Describe the emotion expressed in this image:  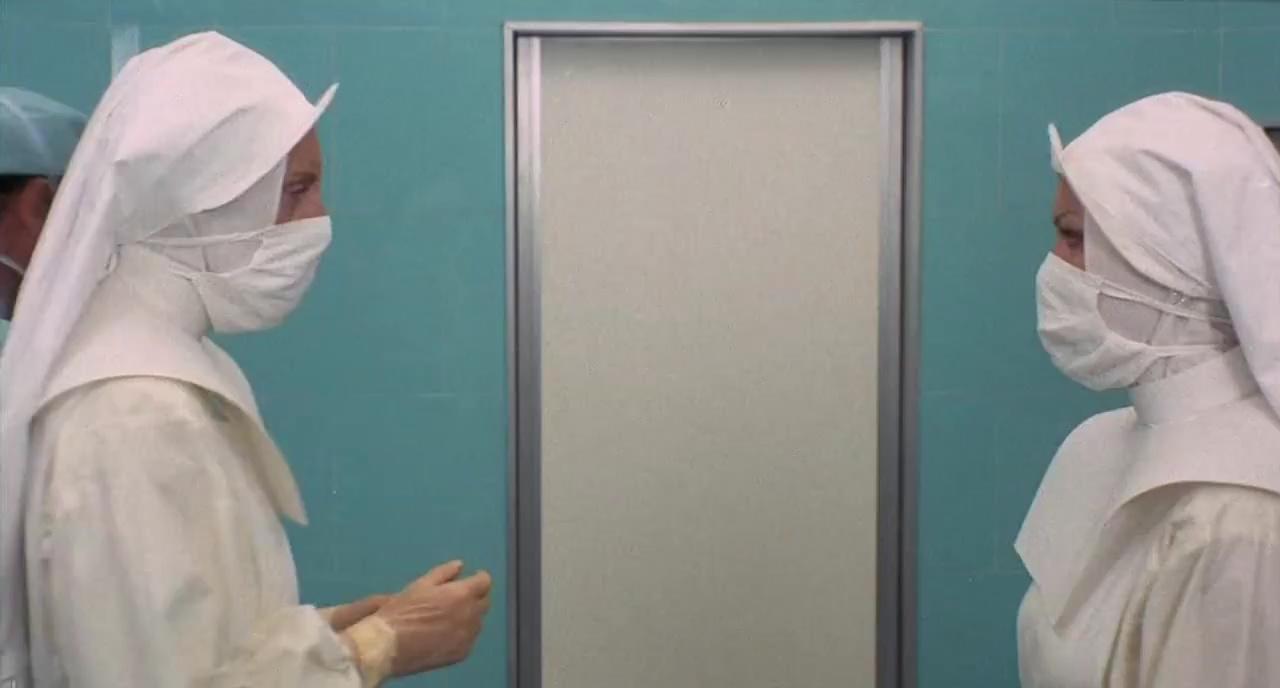
This person displays Suffering, valence and arousal with low intensity.